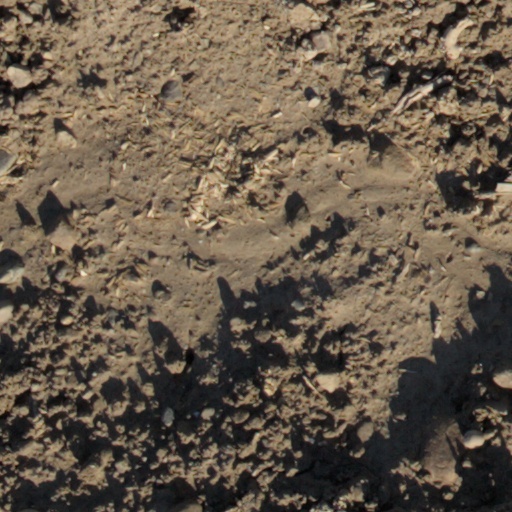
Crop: wheat